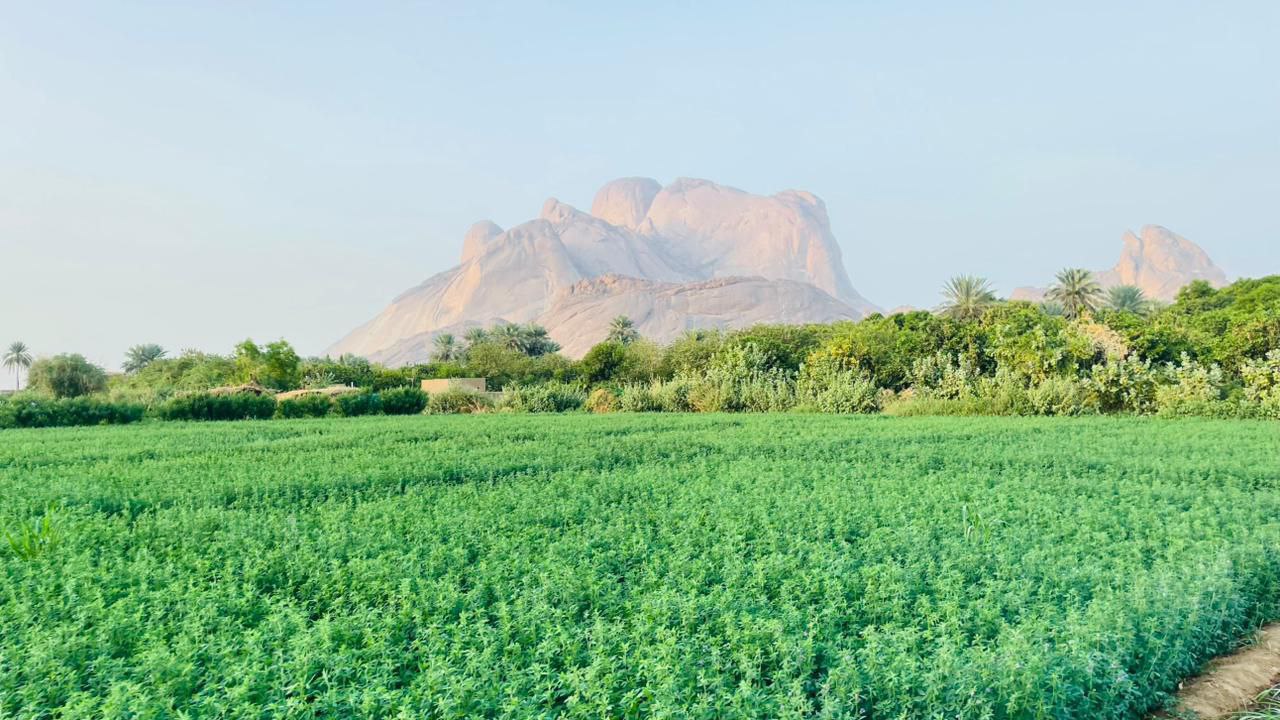
الوصف بالفصحى: أرض خضراء وخلفها سلسلة جبال التاكا، يفصل بينهما كثافة من الأشجار
الوصف بالعامية السودانية: ارض خضرا وراها جبال التاكا فاصل بينهم شجر كتير
التصنيف: Nature & Landscape